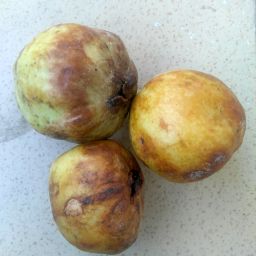
Fruit: Guava
Quality: Bad